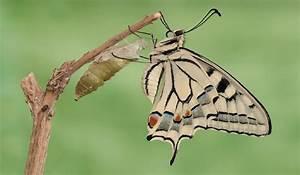
butterfly